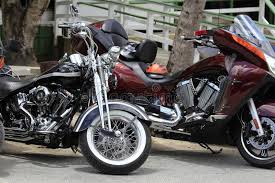
Vehicle type: Motorcycles